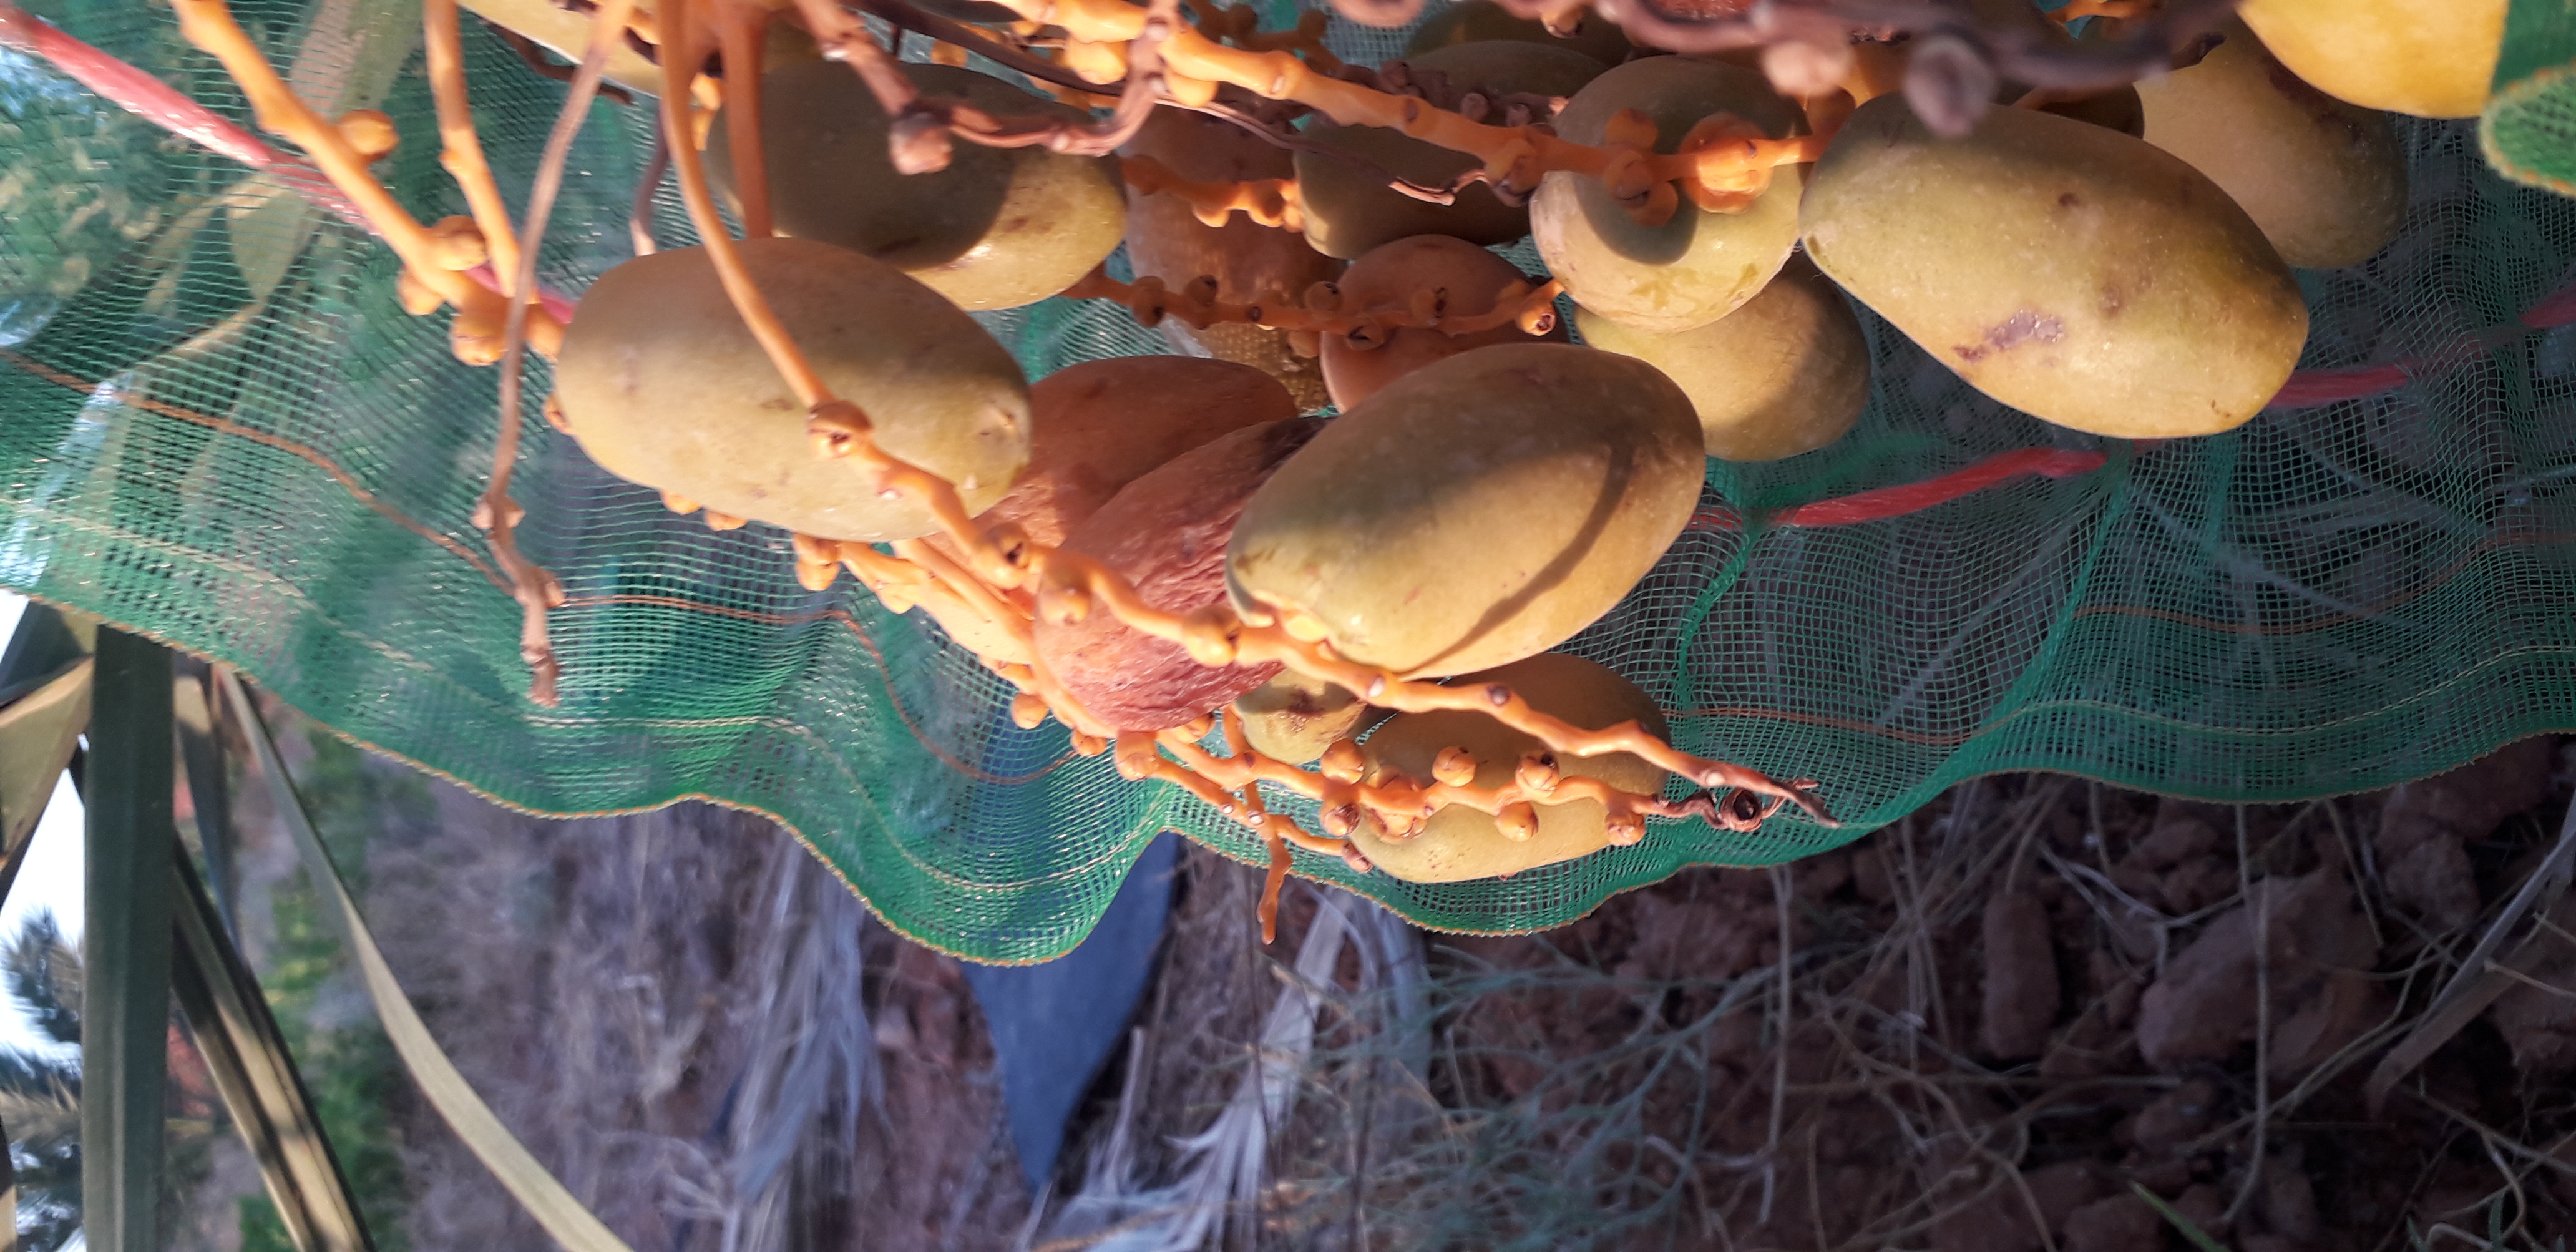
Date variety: Boumajhoul